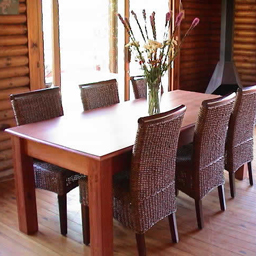
Room type: dining_room